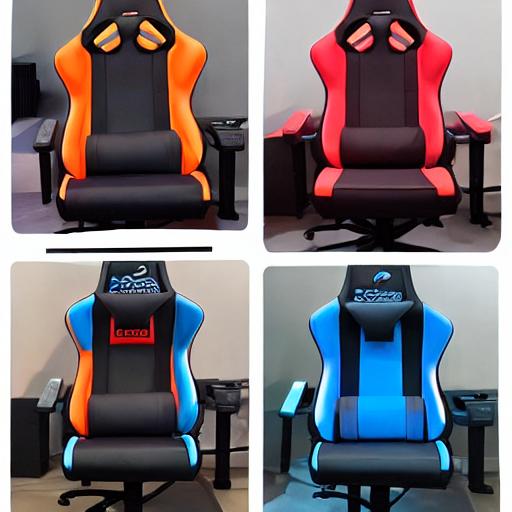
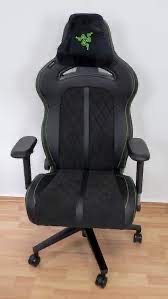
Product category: items_chair
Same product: no